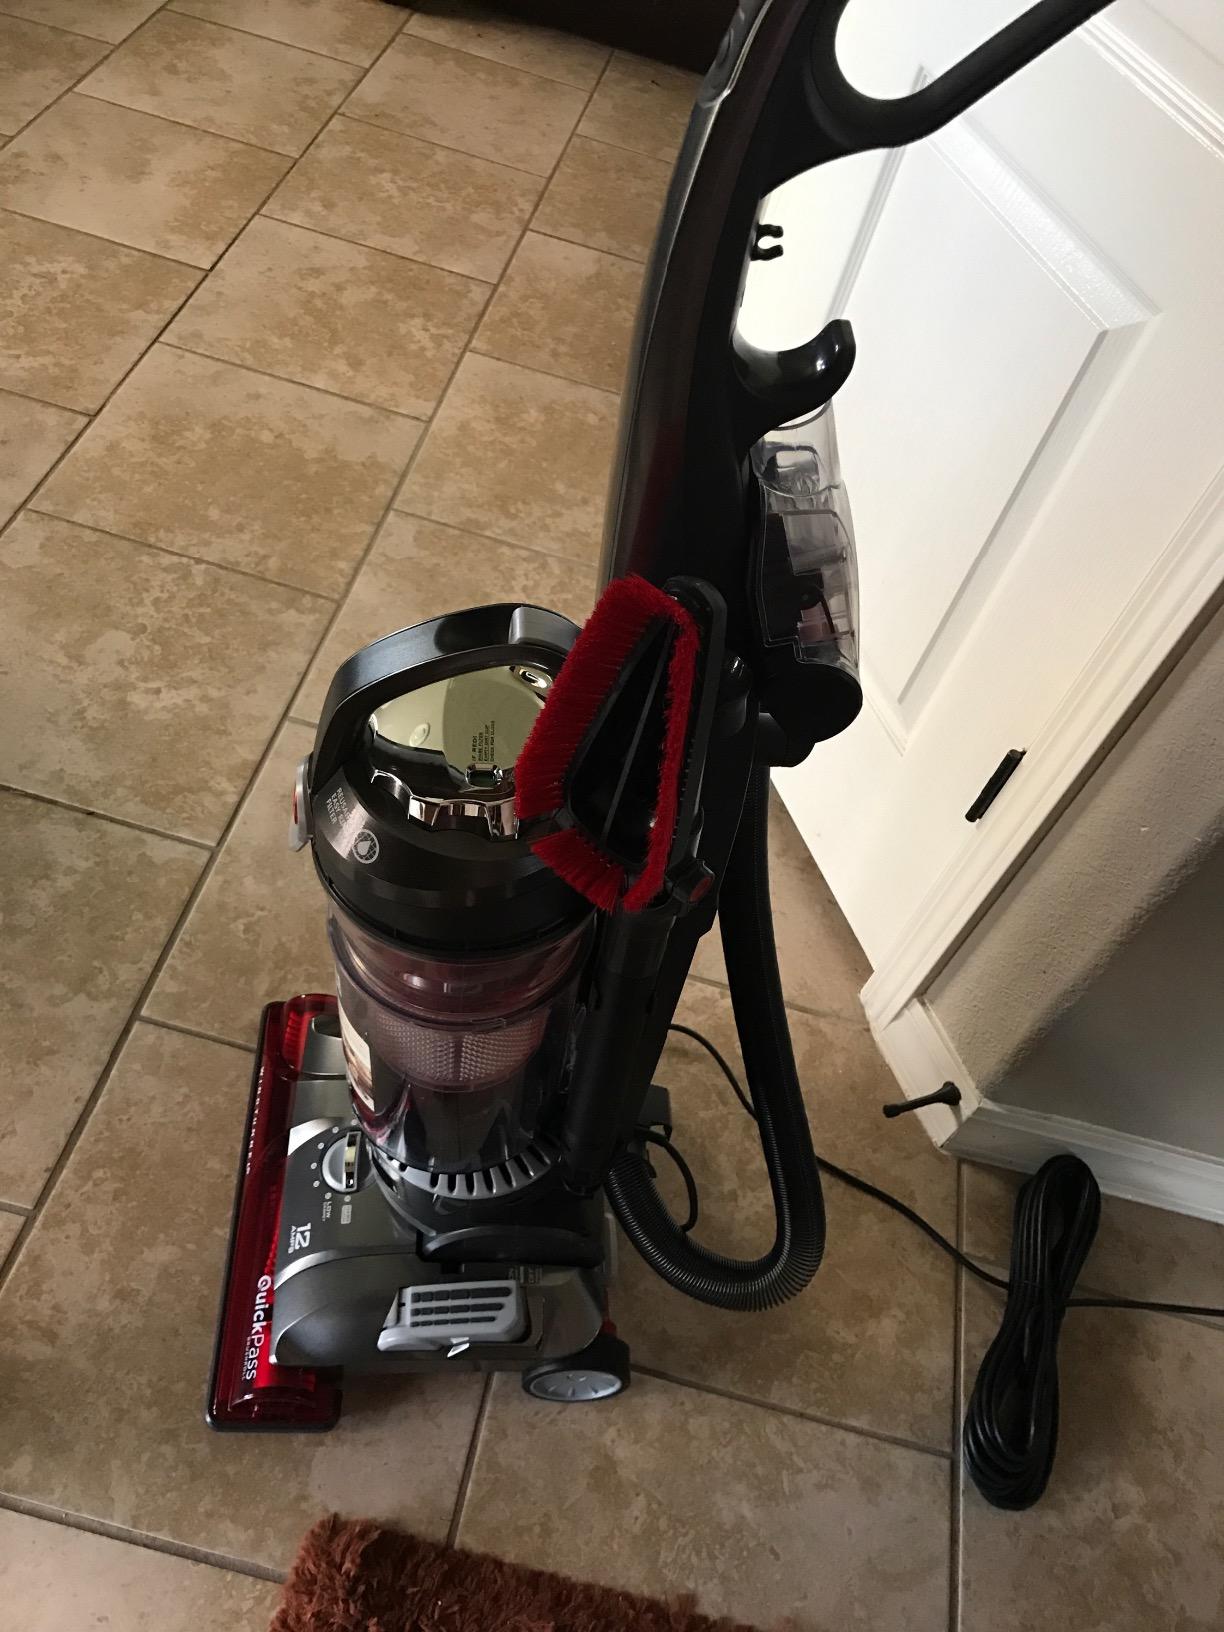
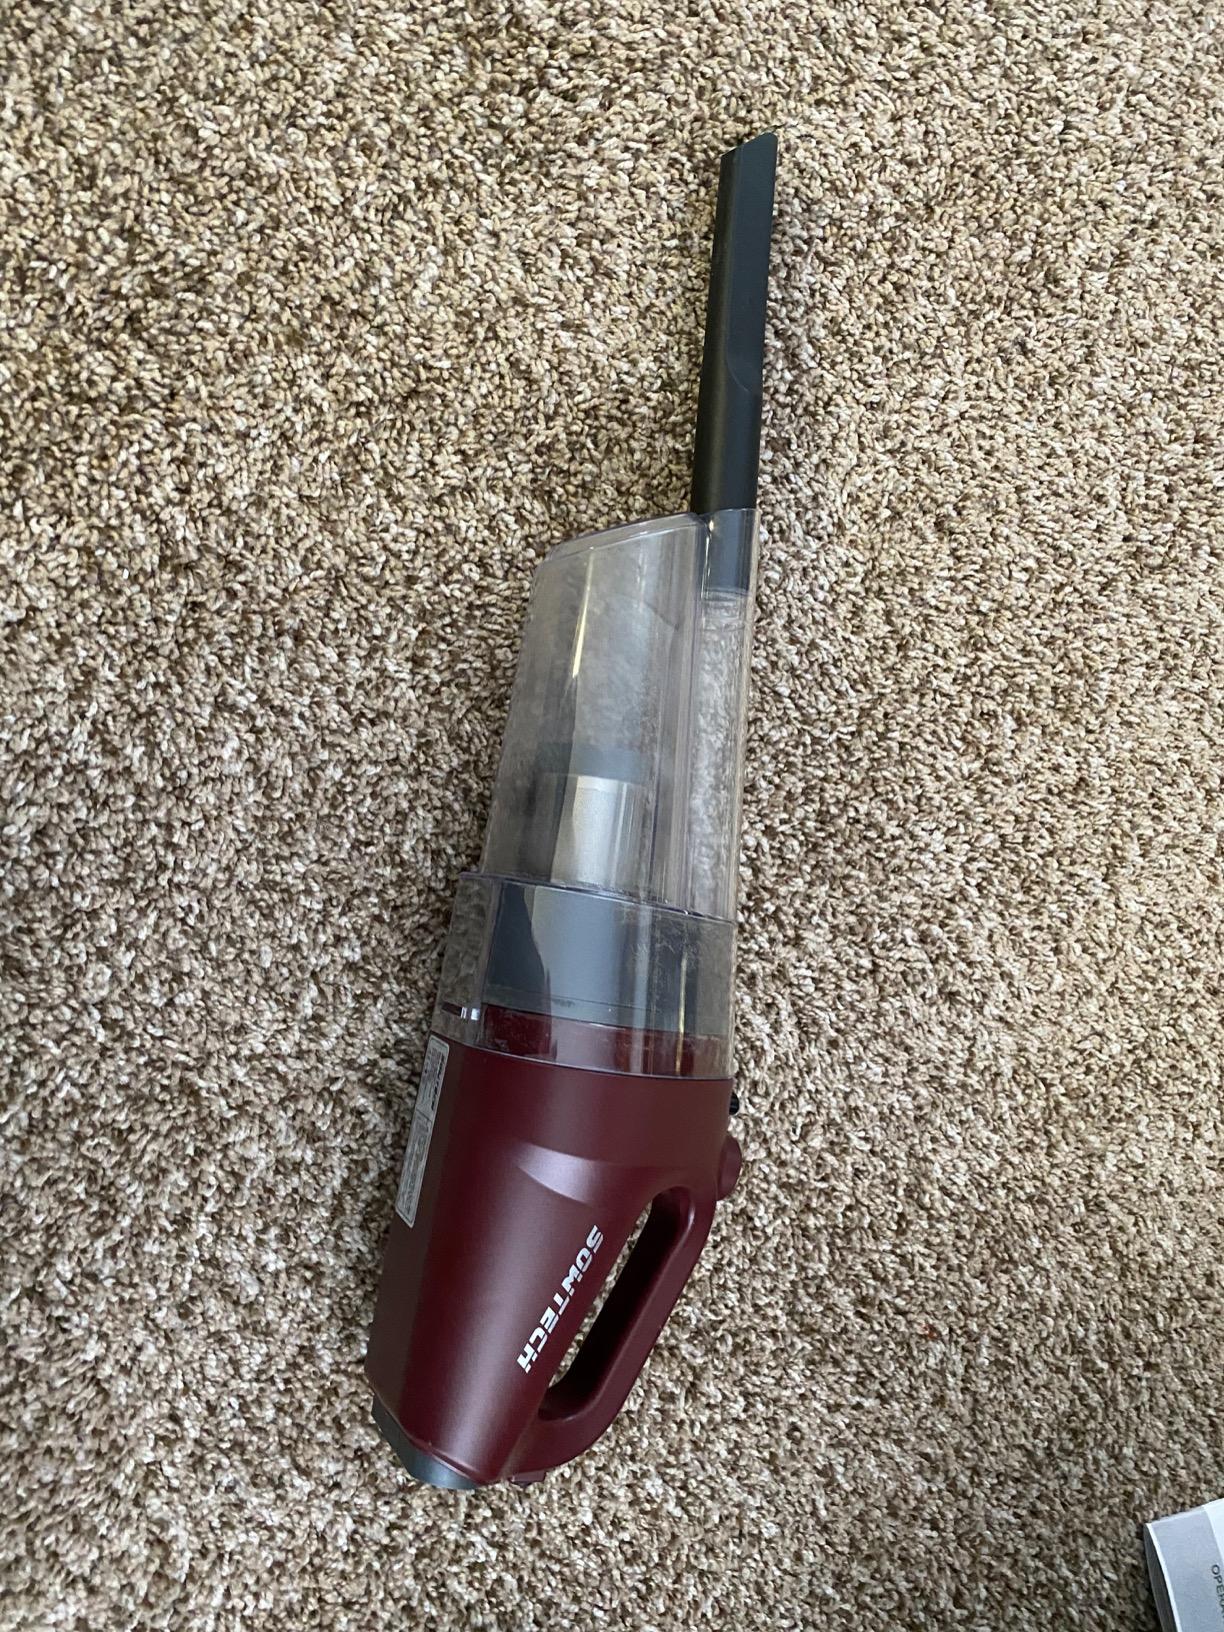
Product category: items_vacuum
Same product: no